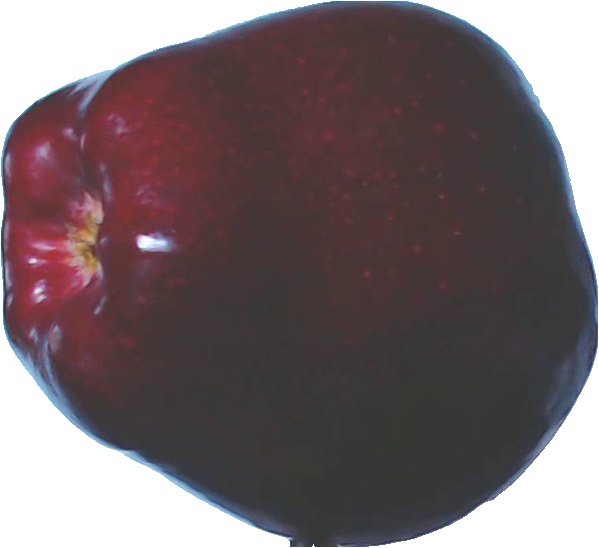
Label: apple_red_delicios_1